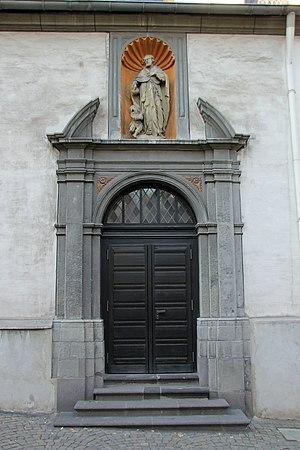
Église Saint-Florin à Coblence